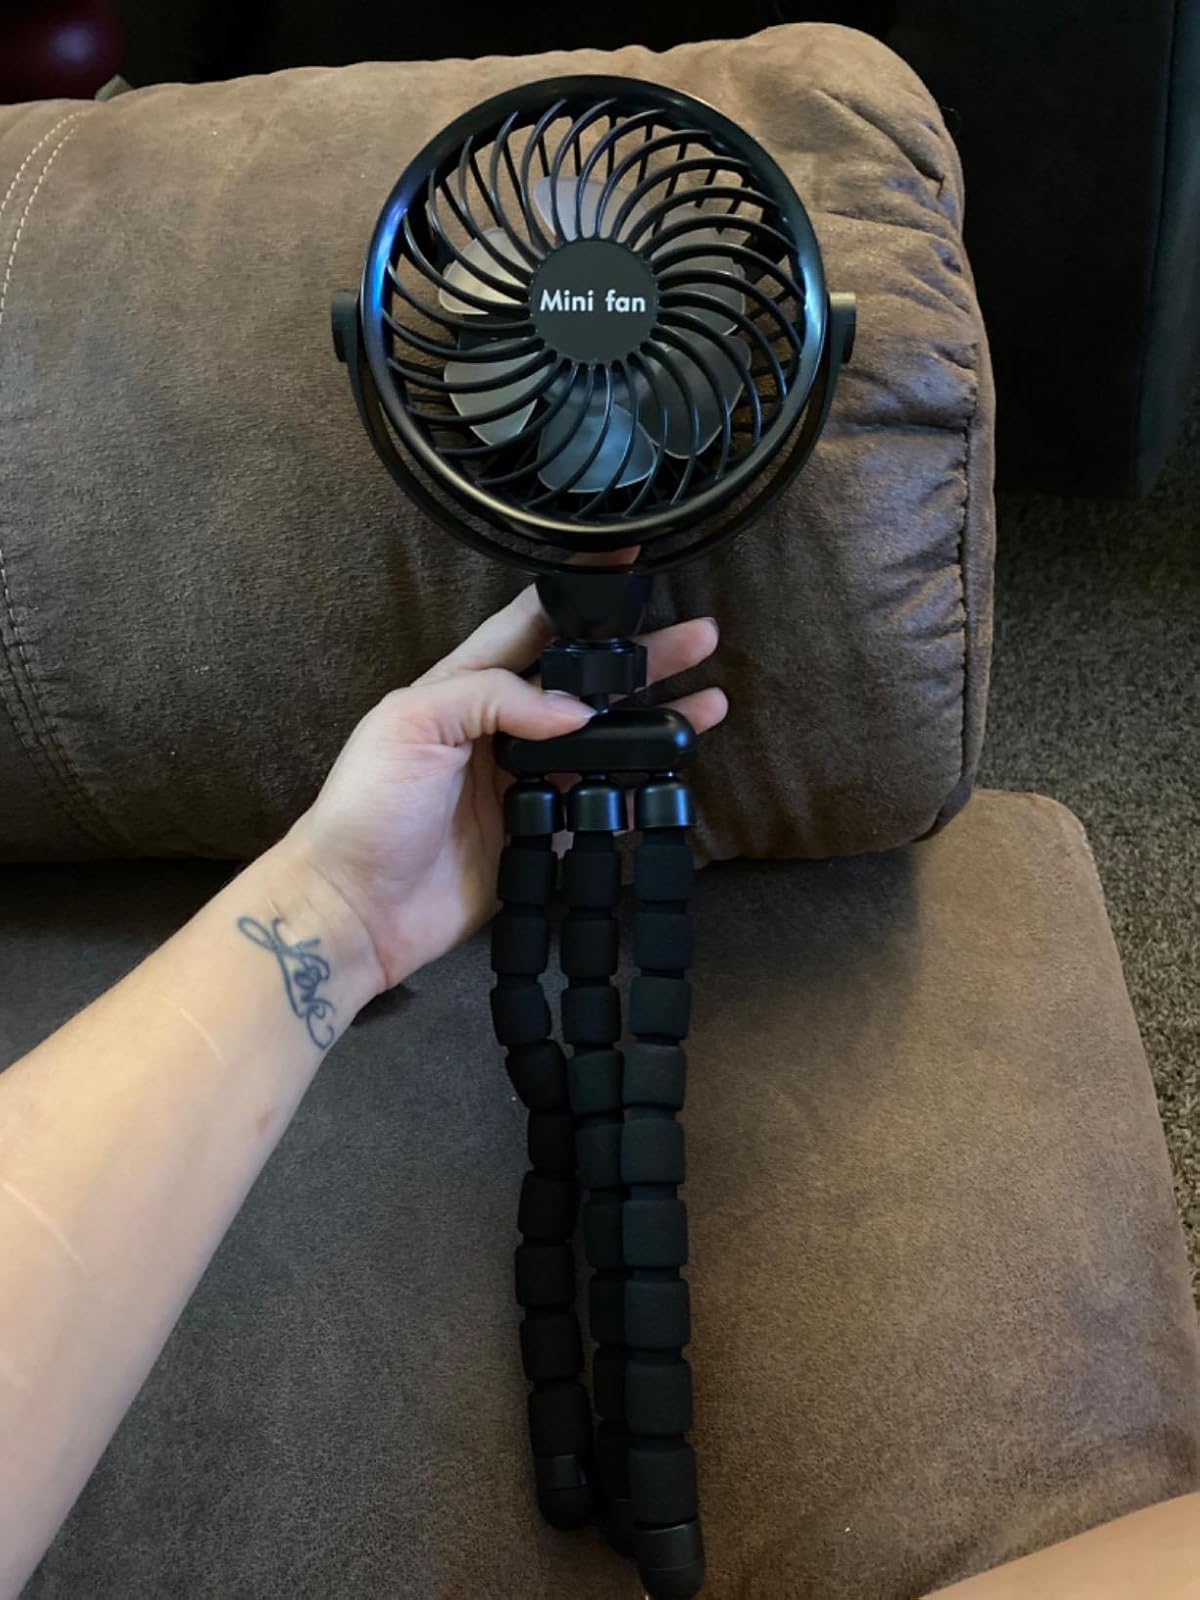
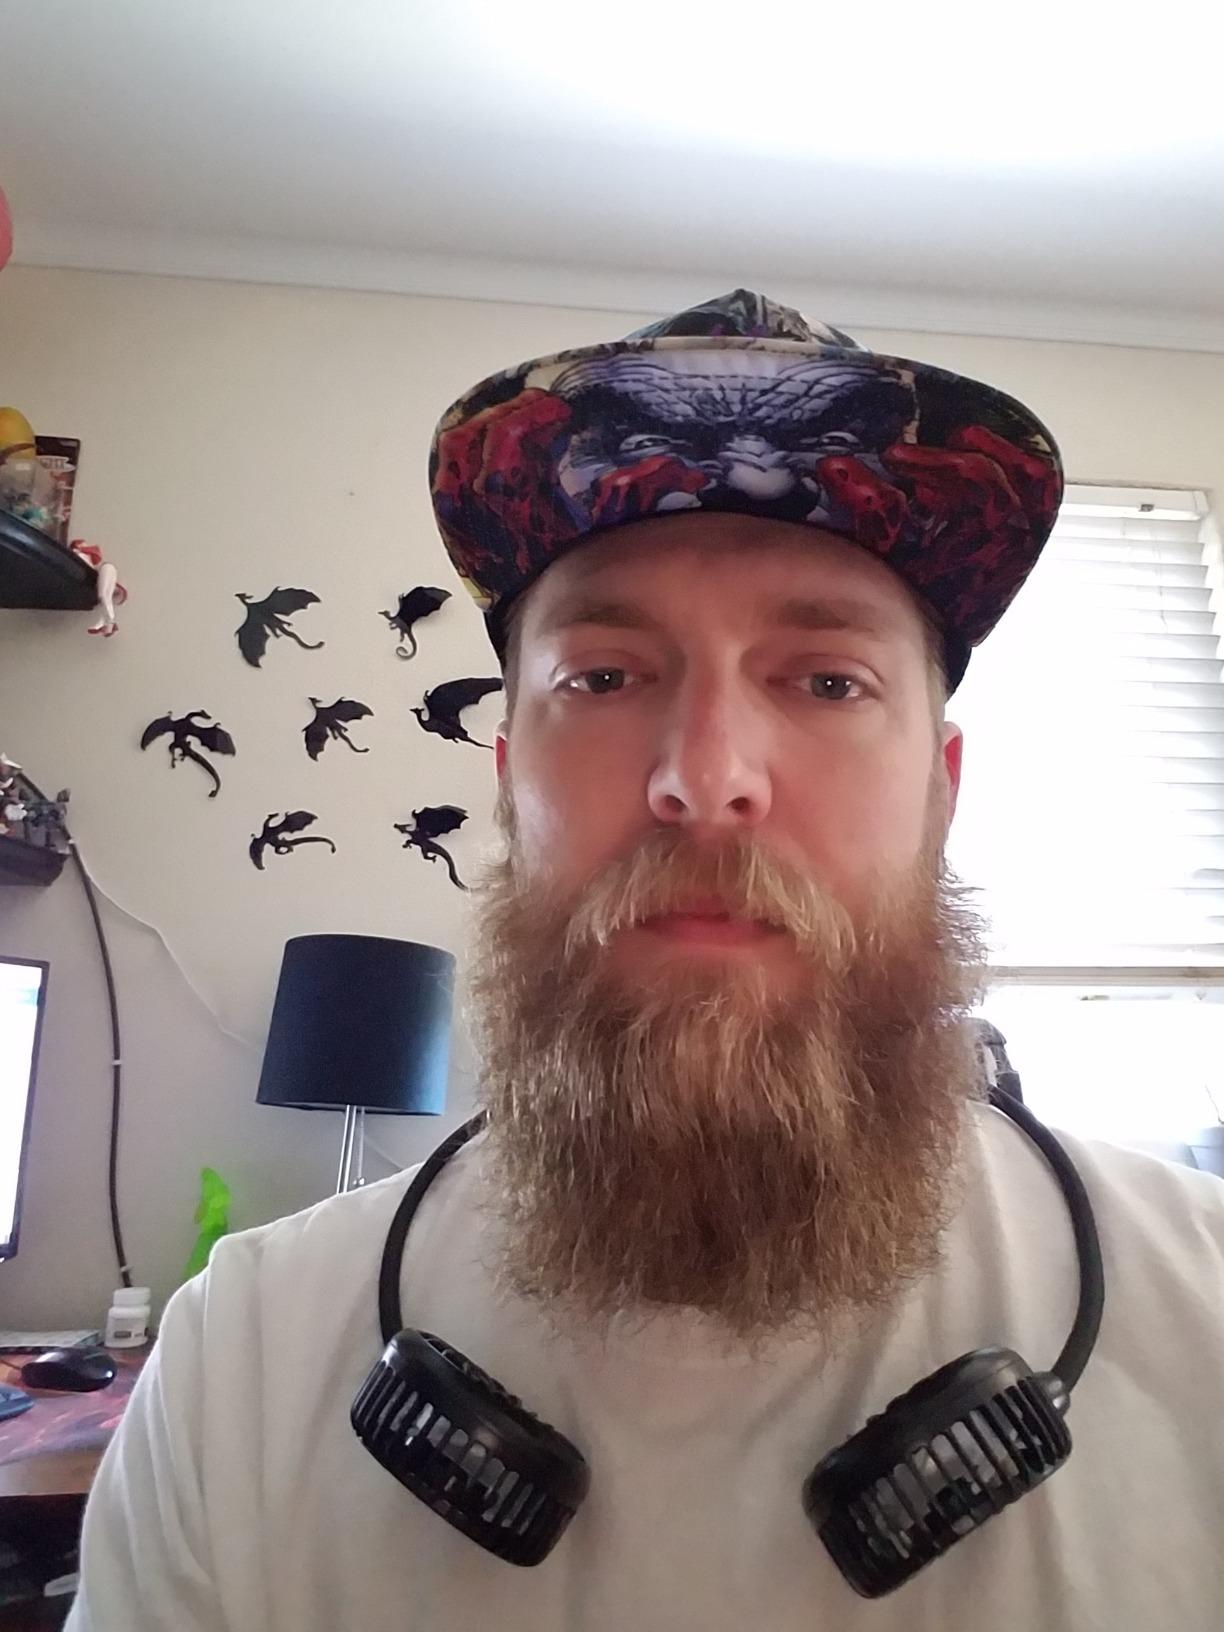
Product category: fan
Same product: no